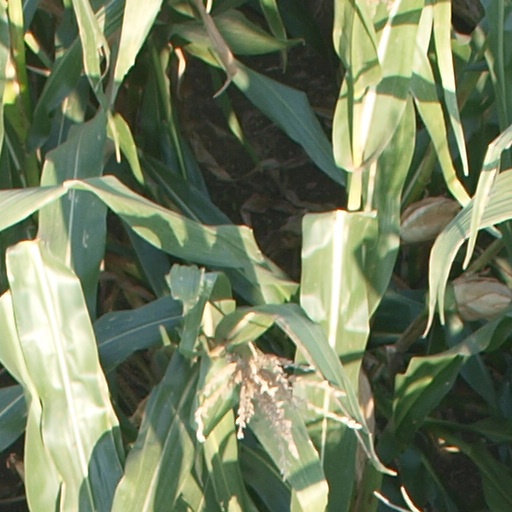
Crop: maize; corn